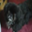
Label: dog